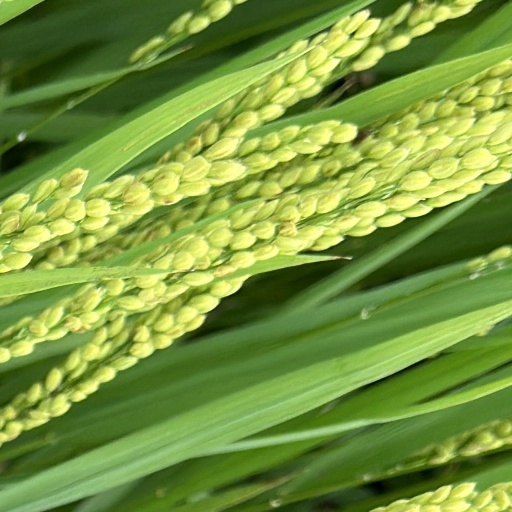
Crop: rice